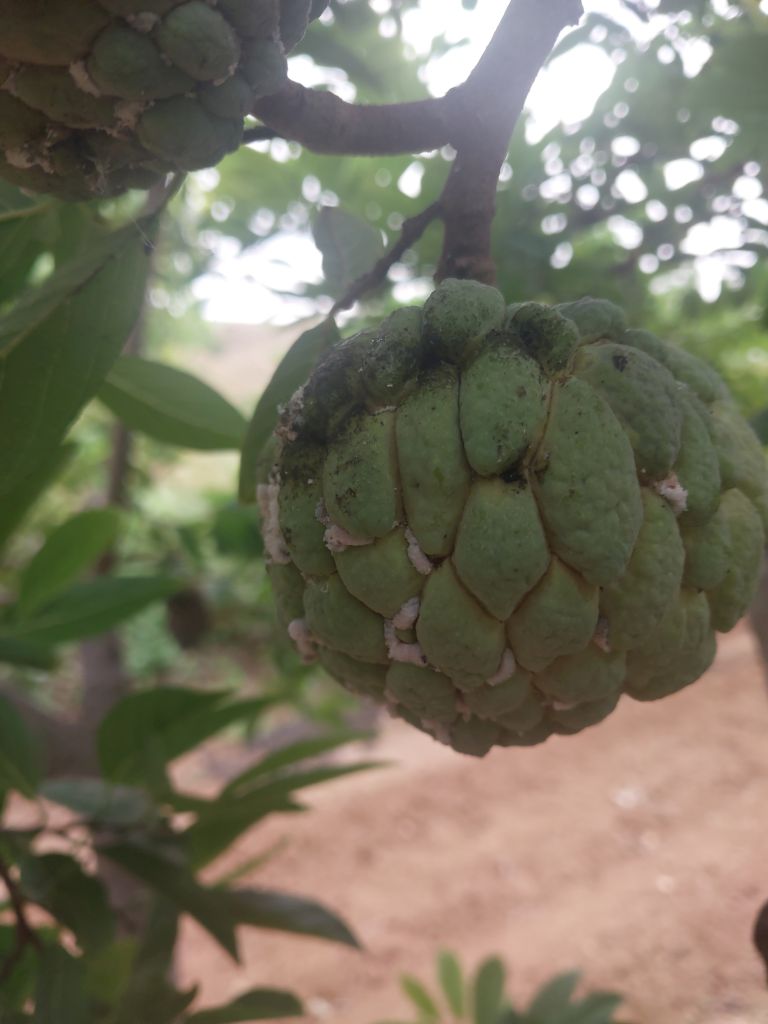
Disease label: Athracnose